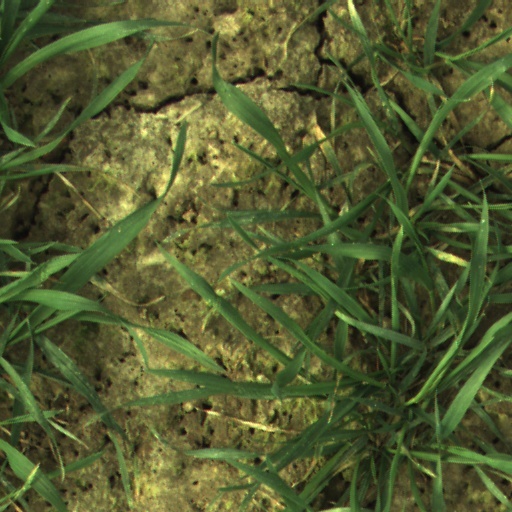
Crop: wheat